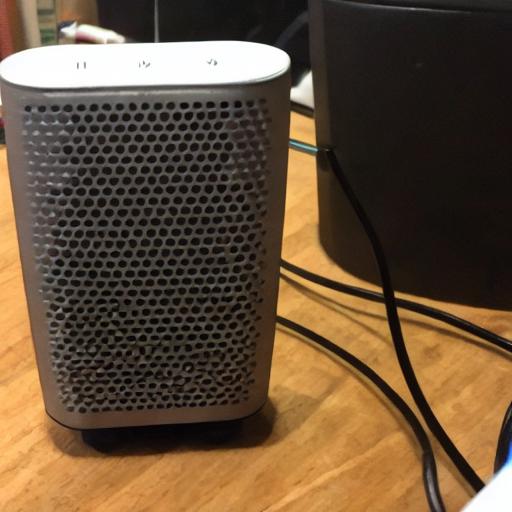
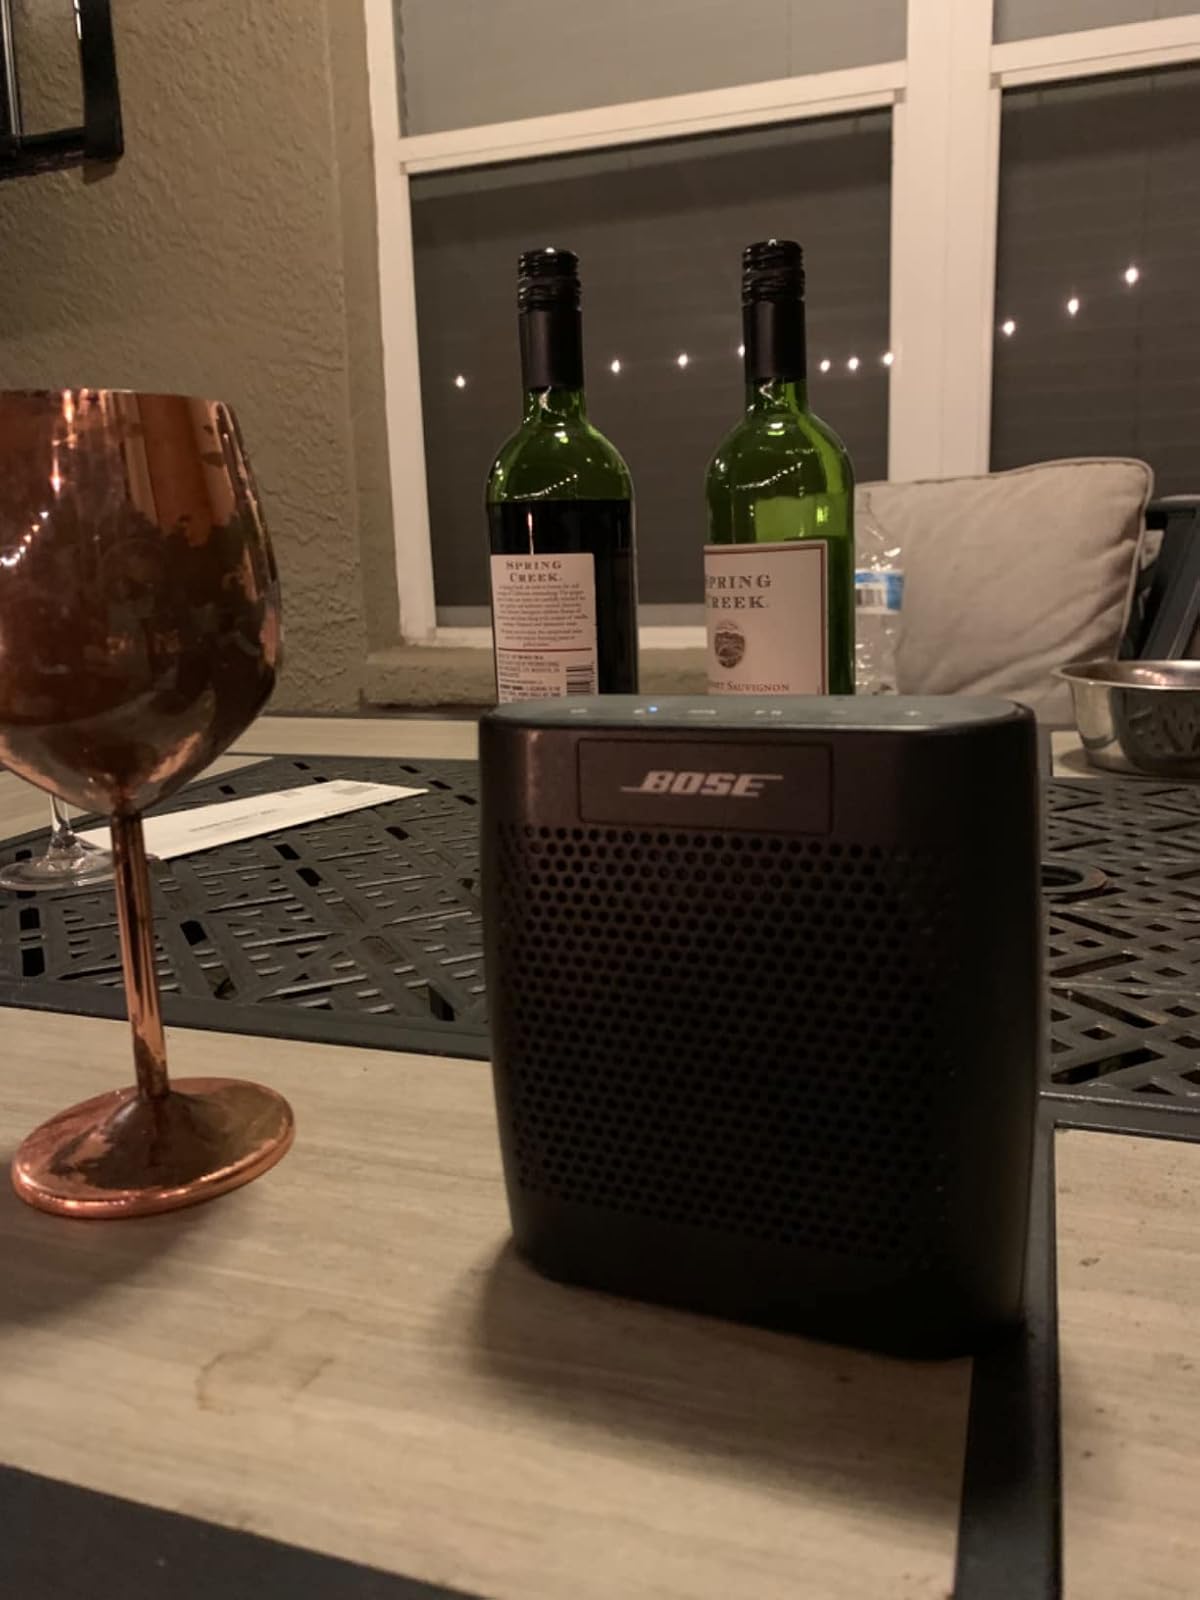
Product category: speaker
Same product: no